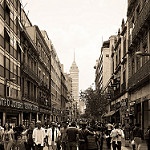
Label: street